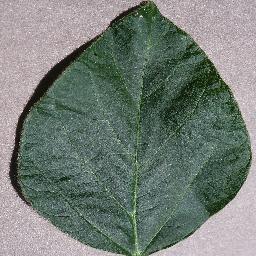
Label: Soybean___healthy